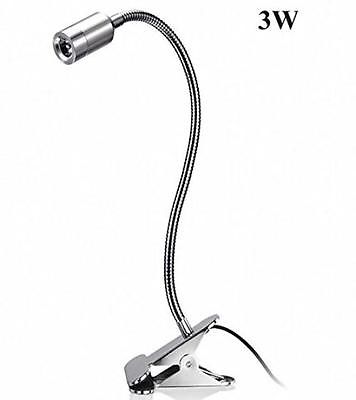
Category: lamp